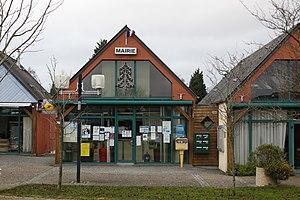
Mairie de Turretot.
Turretot est une commune française située dans le département de la Seine-Maritime en région Normandie.